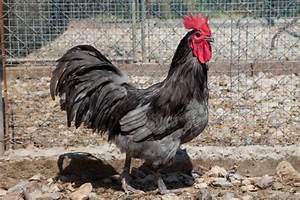
Label: gallina